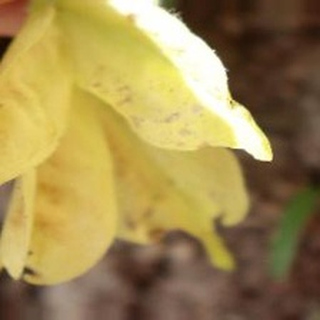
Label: groundnut_nutrition_deficiency